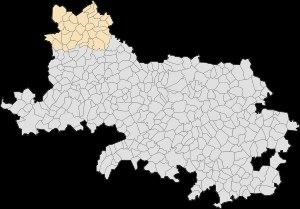
Le canton de Heuchin est une division administrative française située dans le département du Pas-de-Calais et la région Nord-Pas-de-Calais.